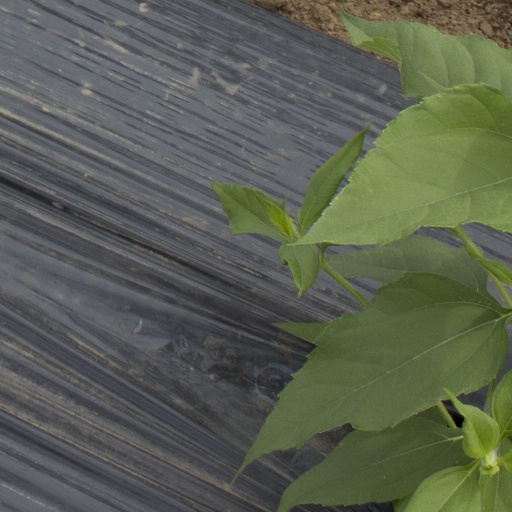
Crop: Jerusalem artichoke